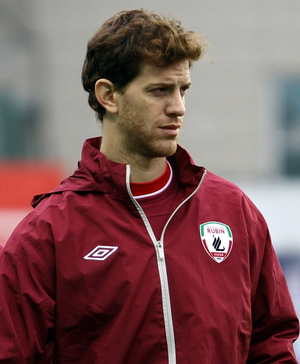
Cristian Ansaldi
Cristian Daniel Ansaldi, er en argentinsk fodboldspiller.